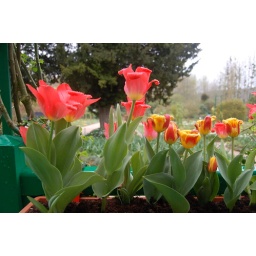
Tulip window box with garden in background